Liudger of Saxony (Billung)

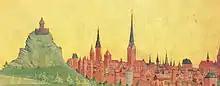
Hans Bornemann: Detail of an altar wing of the Heiligental altar in St. Nicolai (Lüneburg), 1450. On the left the Lüneburg Kalkberg, on which the Michaelis abbey was located until 1371, burial place of Liudger.

Liudger died in 1011, as did his brother Bernhard a few days before him. He was buried in front of the main altar of the crypt of St. Michael's abbey in Lüneburg, which was demolished in 1371, right next to his brother. On the grave slab, which no longer exists, there was an inscription in Latin. According to it, Liudger, like his brother, contributed to the glory of his family. The necrology of the church of St. Michael in Lüneburg contains an entry in his memory under February 26, as does the necrology of the Möllenbeck abbey. The Annals of Quedlinburg, the "Vita Meinwerci" and the Annalista Saxo also note his death.